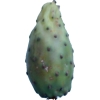
Label: cactus_fruit_green